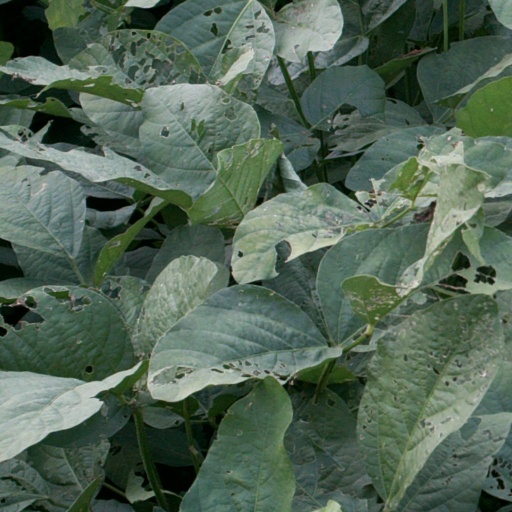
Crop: soybean